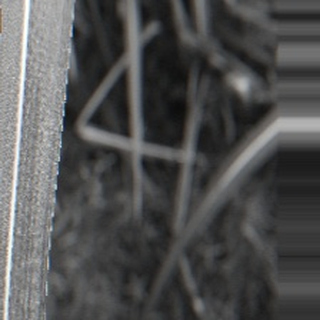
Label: sugarcane_bacterial_blight